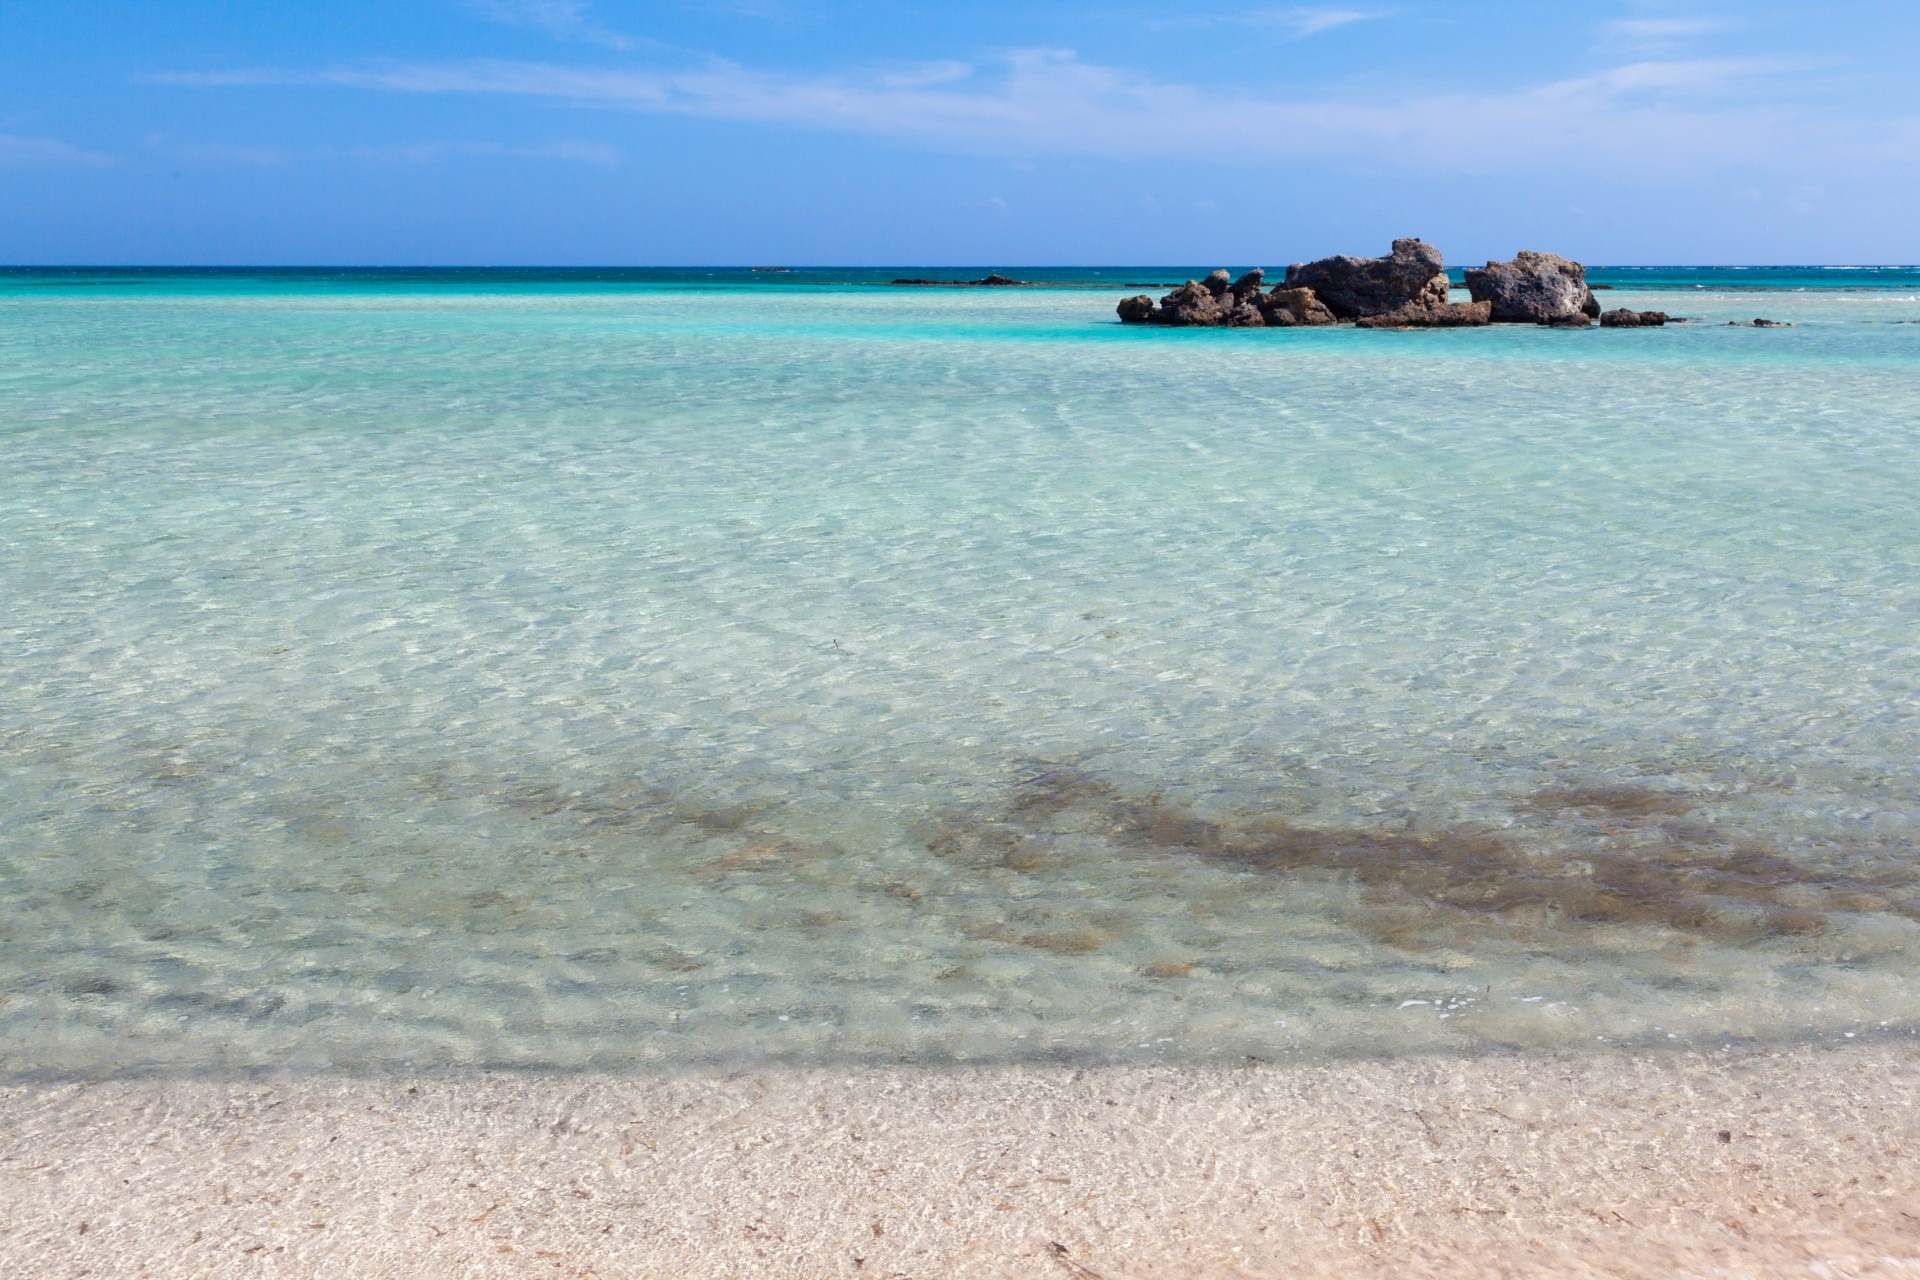
beach, landscape, sea, coast, water, nature, sand, rock, ocean, horizon, sky, shore, summer, vacation, travel, paradise, tropical, lagoon, bay, island, blue, body of water, turquoise, landform, elafonissi, geographical feature